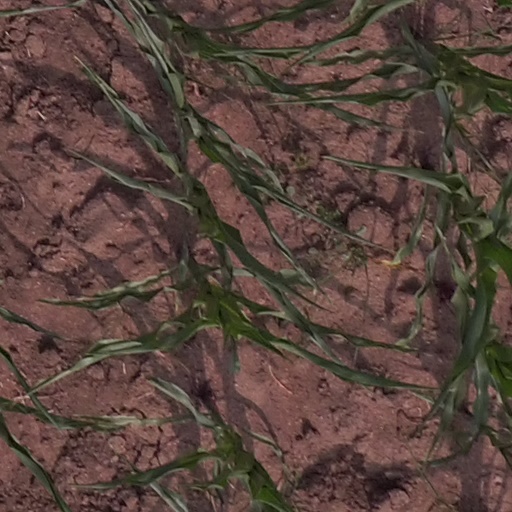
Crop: maize; corn